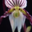
Label: orchid